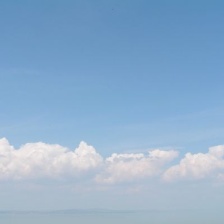
Cloud type: Cumulus